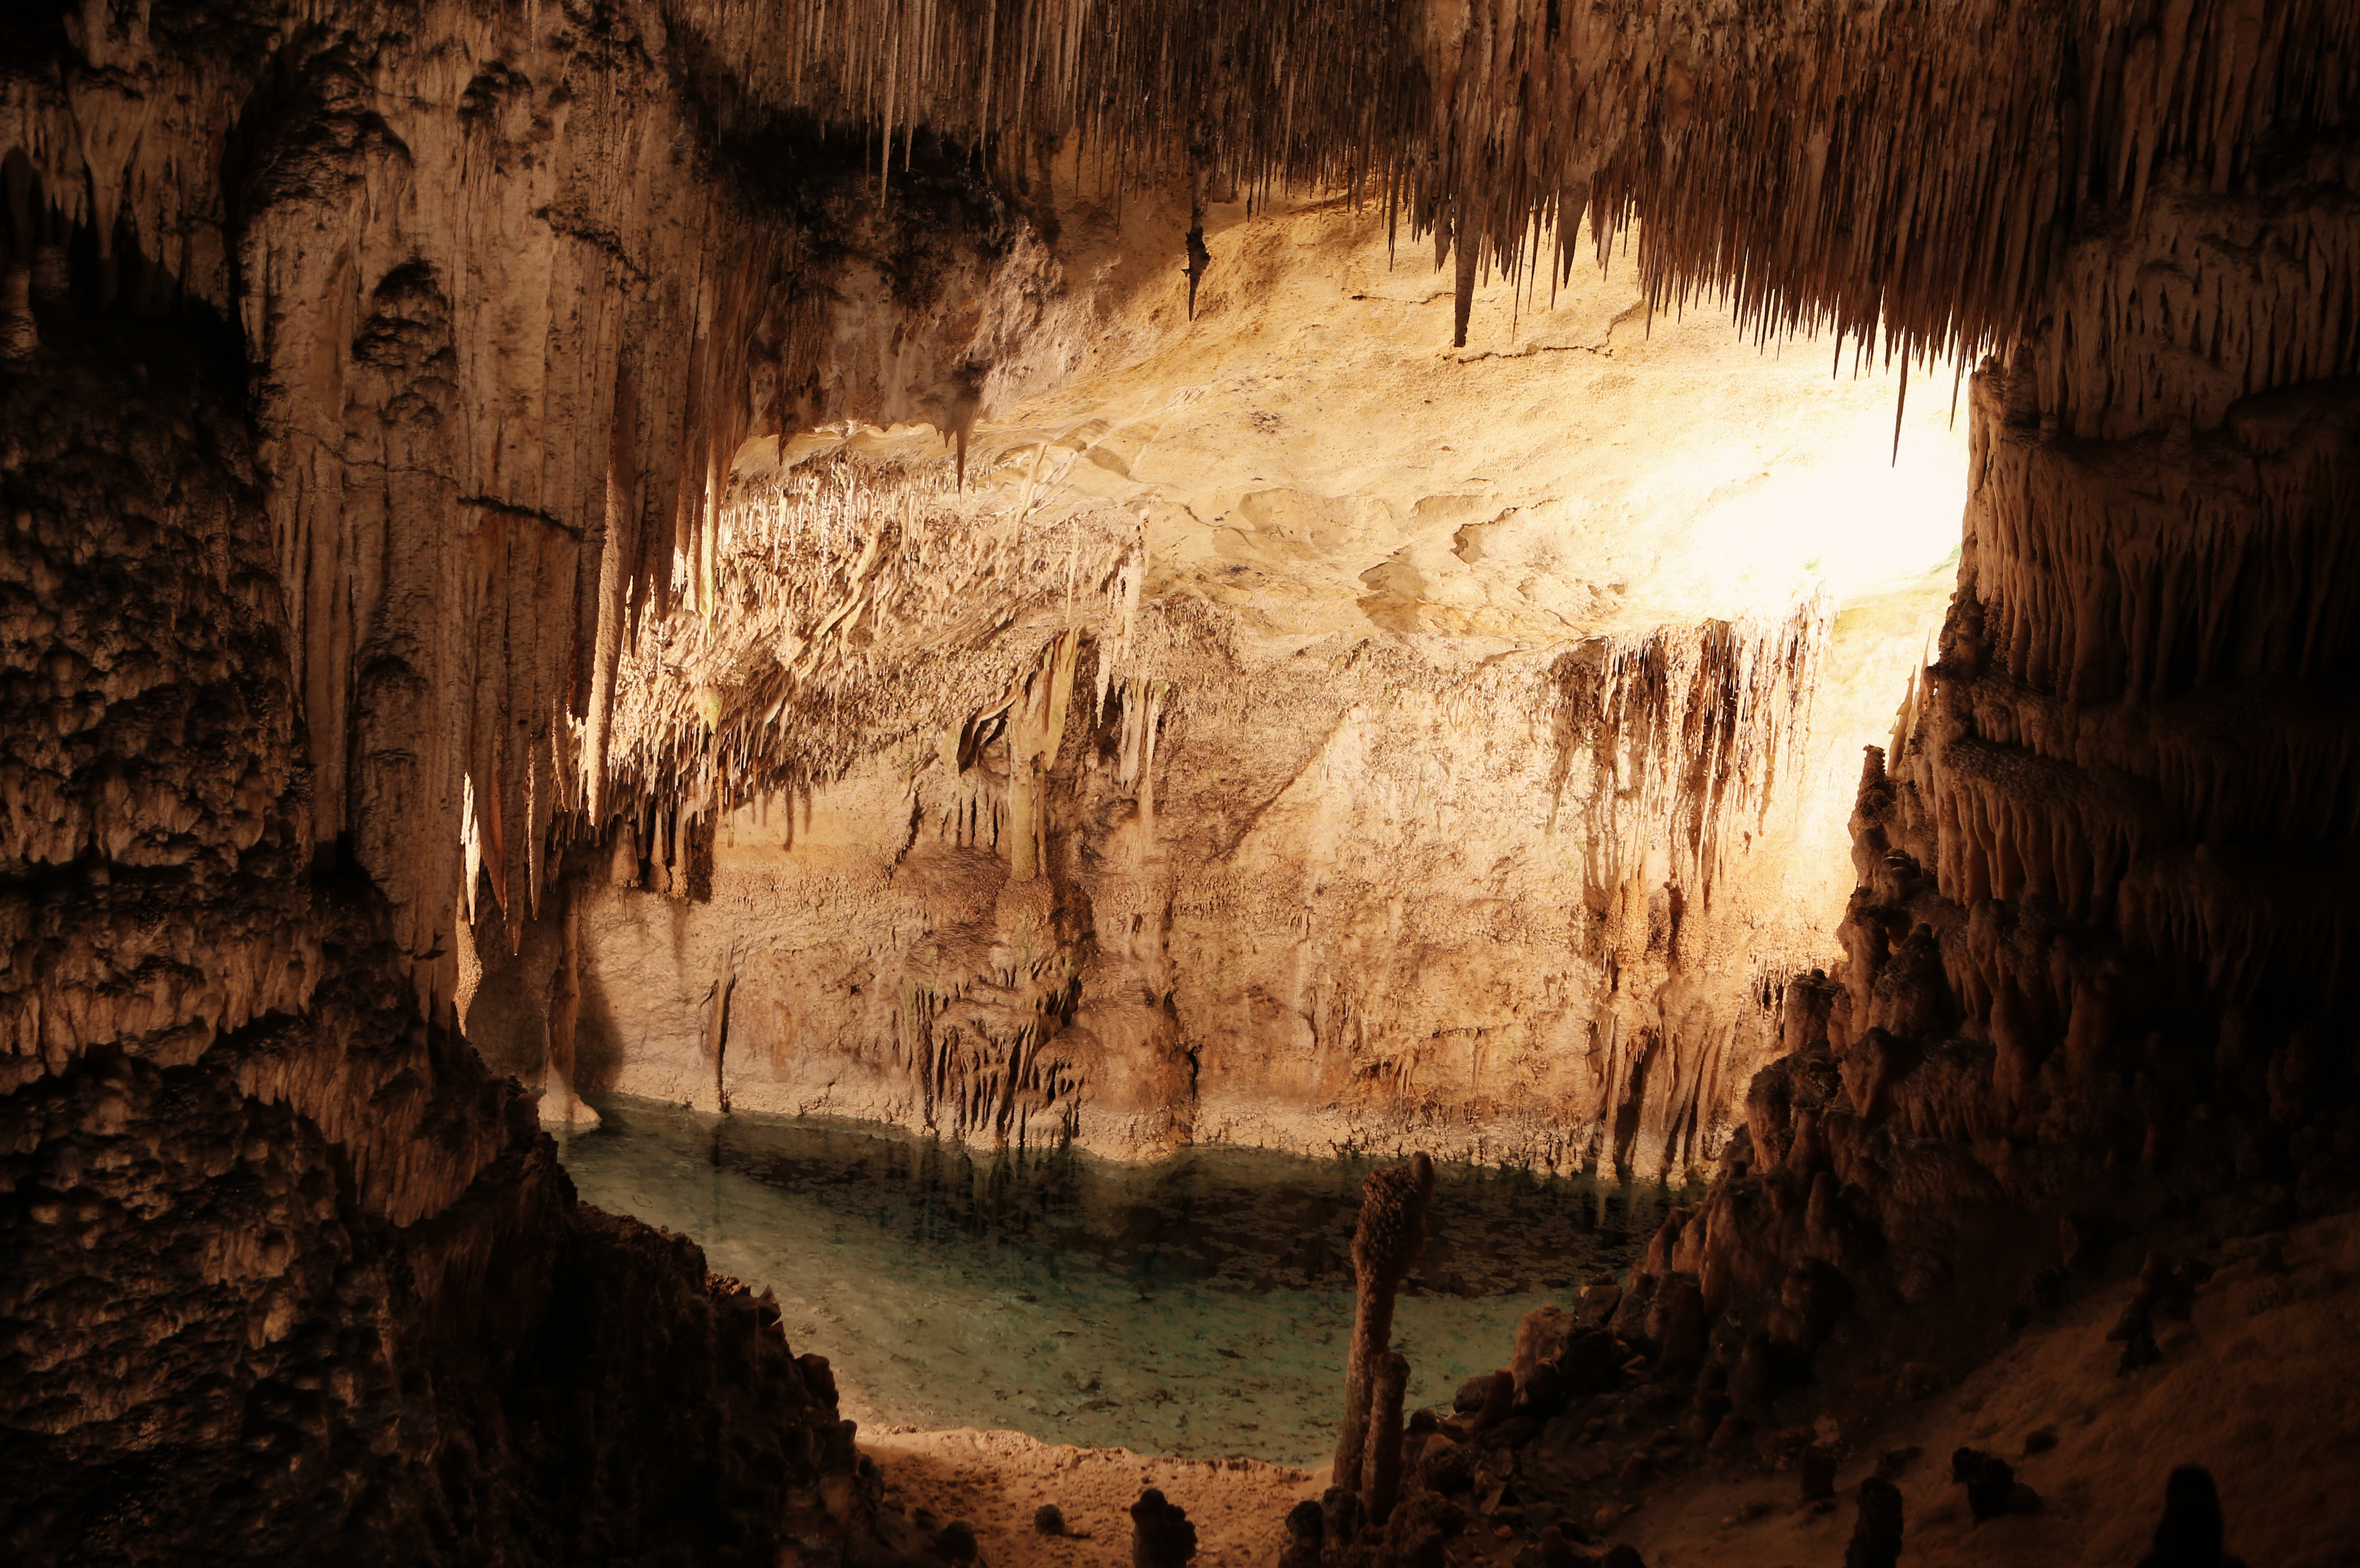
water, river, formation, underground, cave, wadi, caving, stalagmite, stalactite, landform, sea cave, geographical feature, pit cave, speleothem